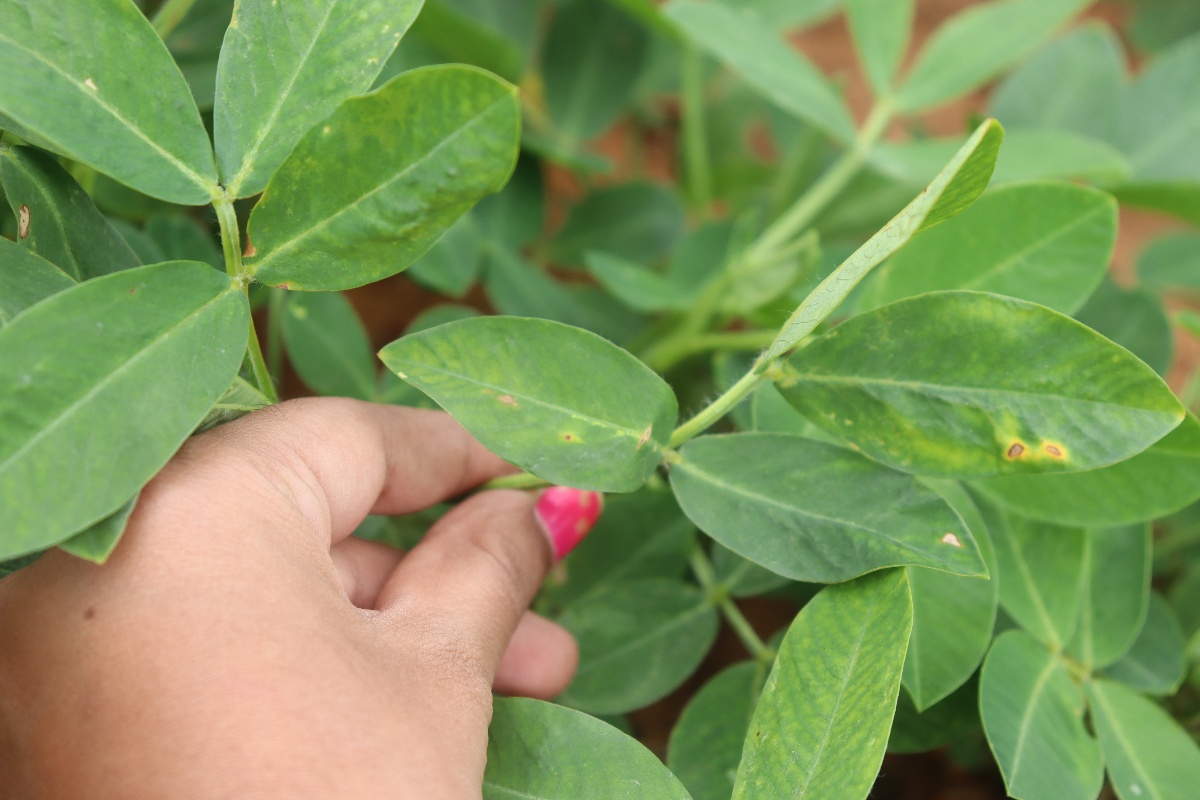
Label: healthy leaf